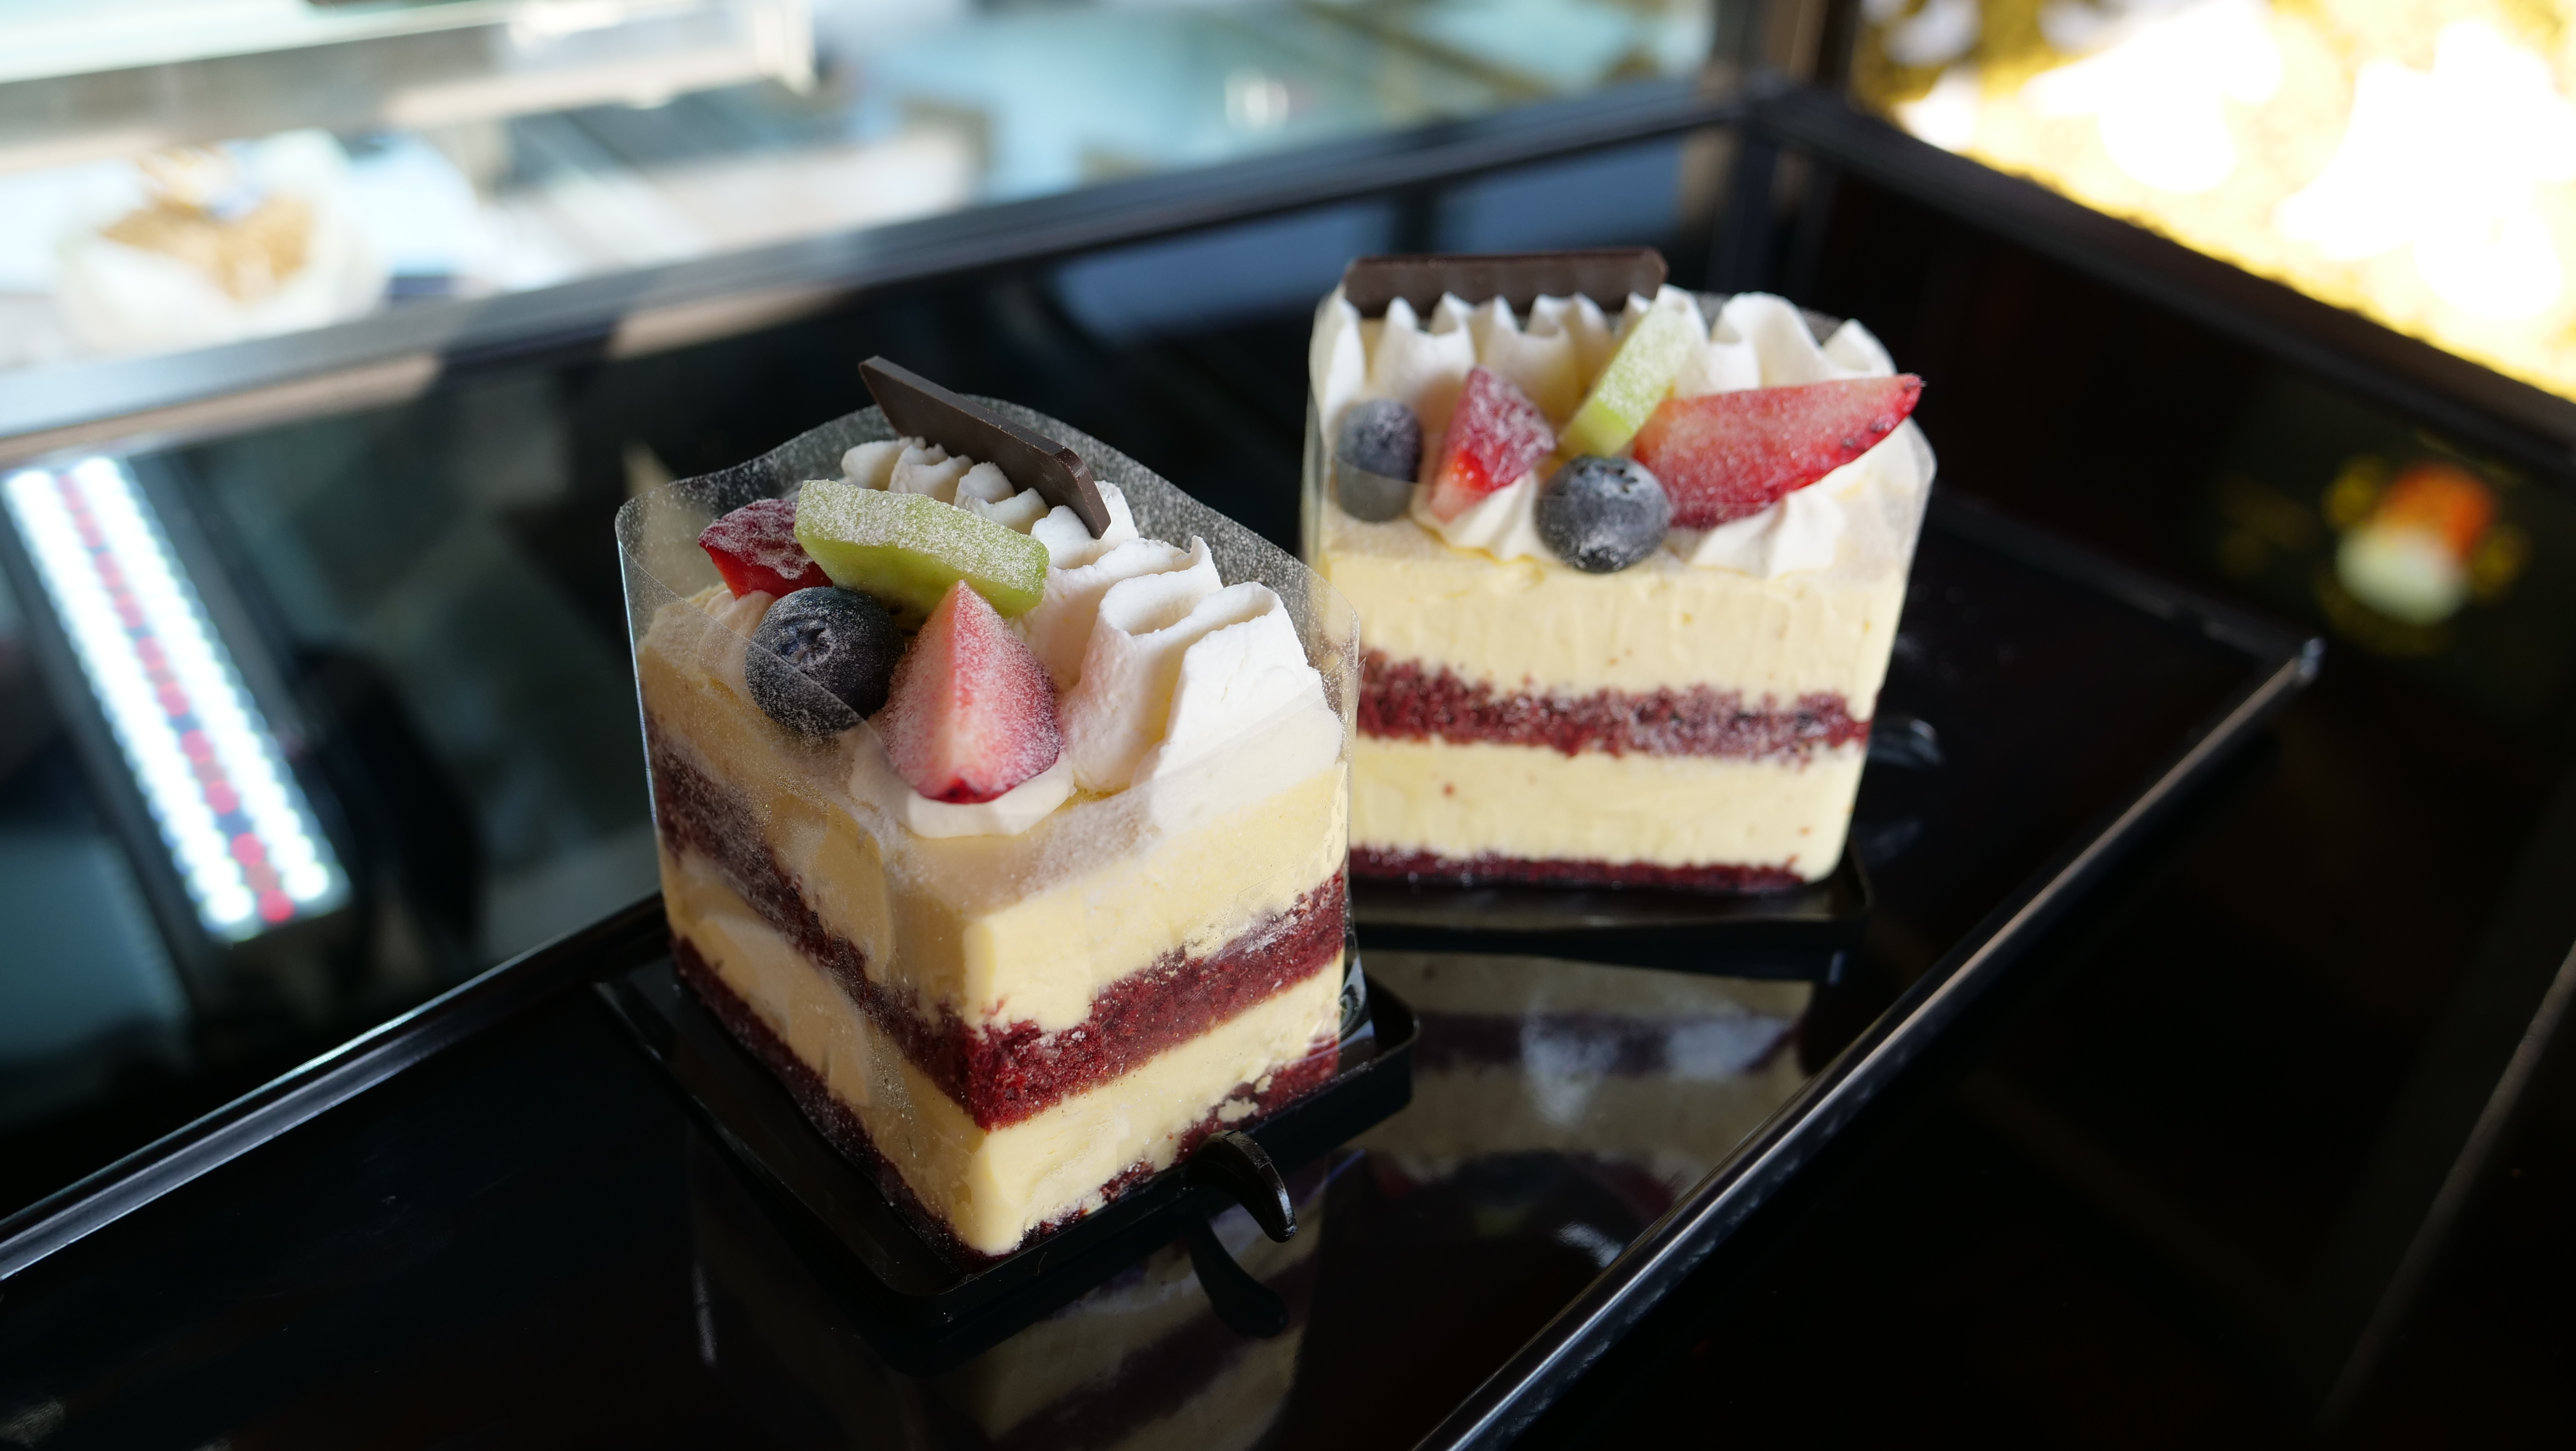
delicious food, dessert, food, sweetness, patisserie, frozen dessert, cake, baking, whipped cream, petit four, cream, cuisine, zuppa inglese, toppings, torte